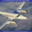
Label: airplane